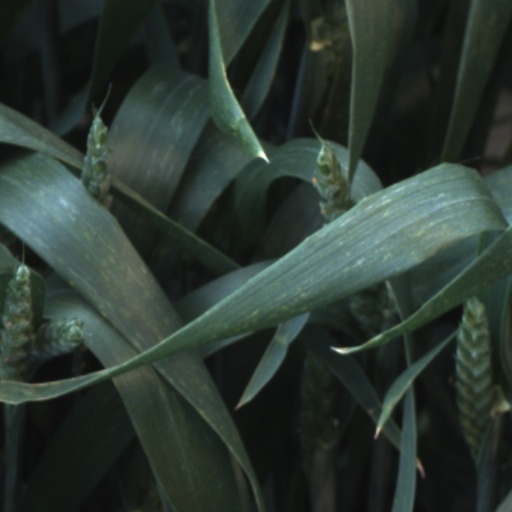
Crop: wheat